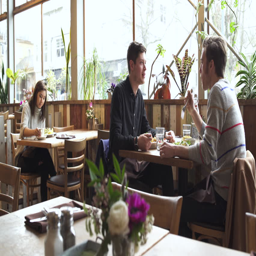
medium wide shot of men eating at a restaurant